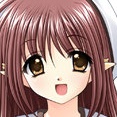
Portrait style: Anime Portrait